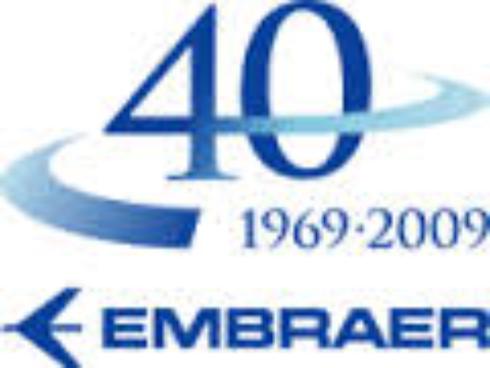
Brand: Embraer
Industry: Transportation